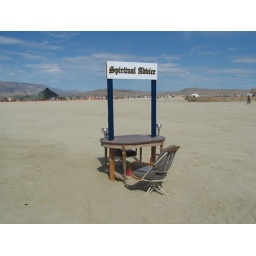
Each side had a chair and the sign above read the same. I think it's a great statement on spiritual advice.